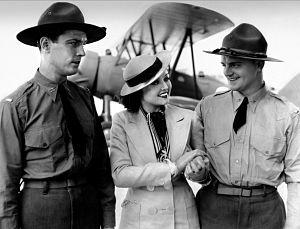
William Cagney est un acteur et producteur américain, né le 26 mars 1905 à New York, et mort à Newport Beach, Californie, le 3 janvier 1988 à 82 ans. Il était le frère cadet de l'acteur James Cagney.